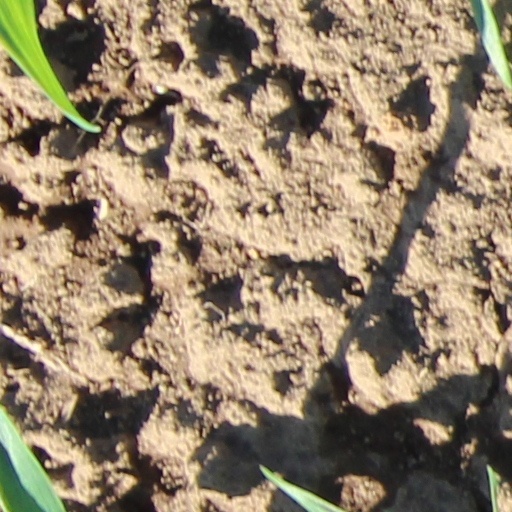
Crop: wheat